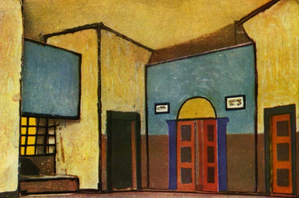
La poussière de Soleils tableau 1
La Poussière de soleils est un drame de Raymond Roussel en cinq actes et vingt-quatre tableaux, créé au Théâtre de la Porte-Saint-Martin le 2 février 1926 et publié à compte d'auteur aux éditions Alphonse Lemerre en 1927, comprenant 17 illustrations dont les reproductions des décors de Numa Chazot, et un cahier critique contenant des textes d'André Gide, Marcel Proust, Edmond Rostand, Roger Vitrac, Philippe Soupault, Louis Aragon, Robert Desnos.